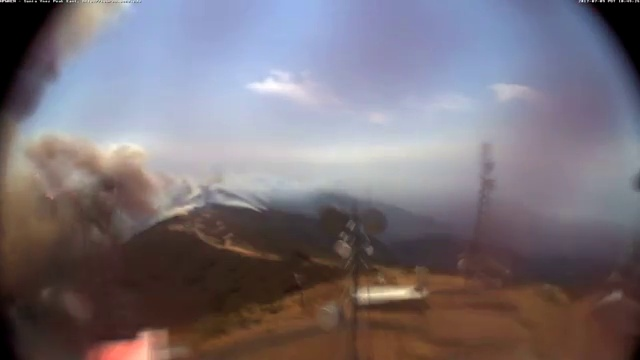
Fire: no
Smoke: yes